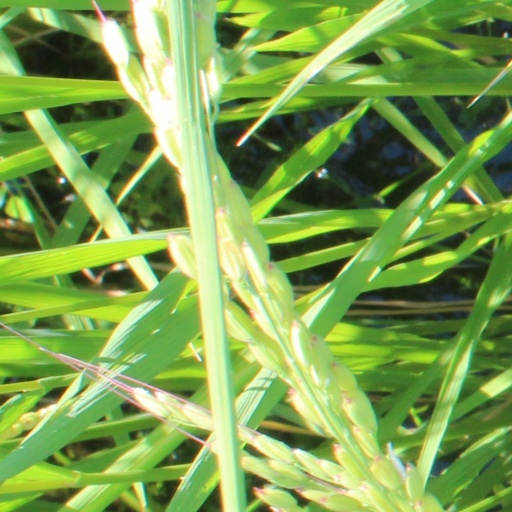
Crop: rice